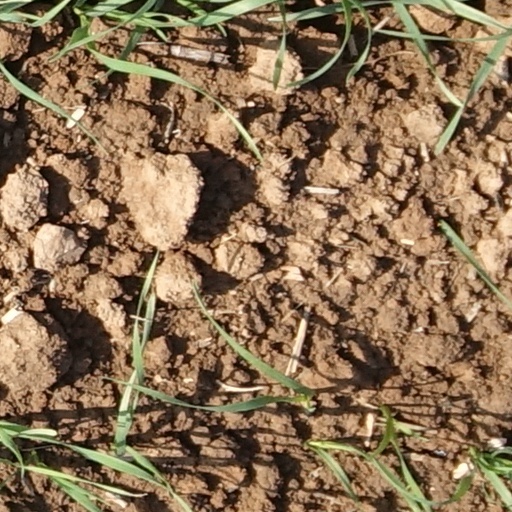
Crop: wheat